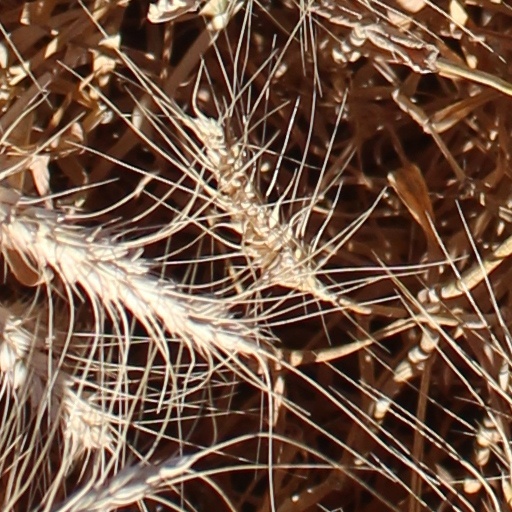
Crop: wheat